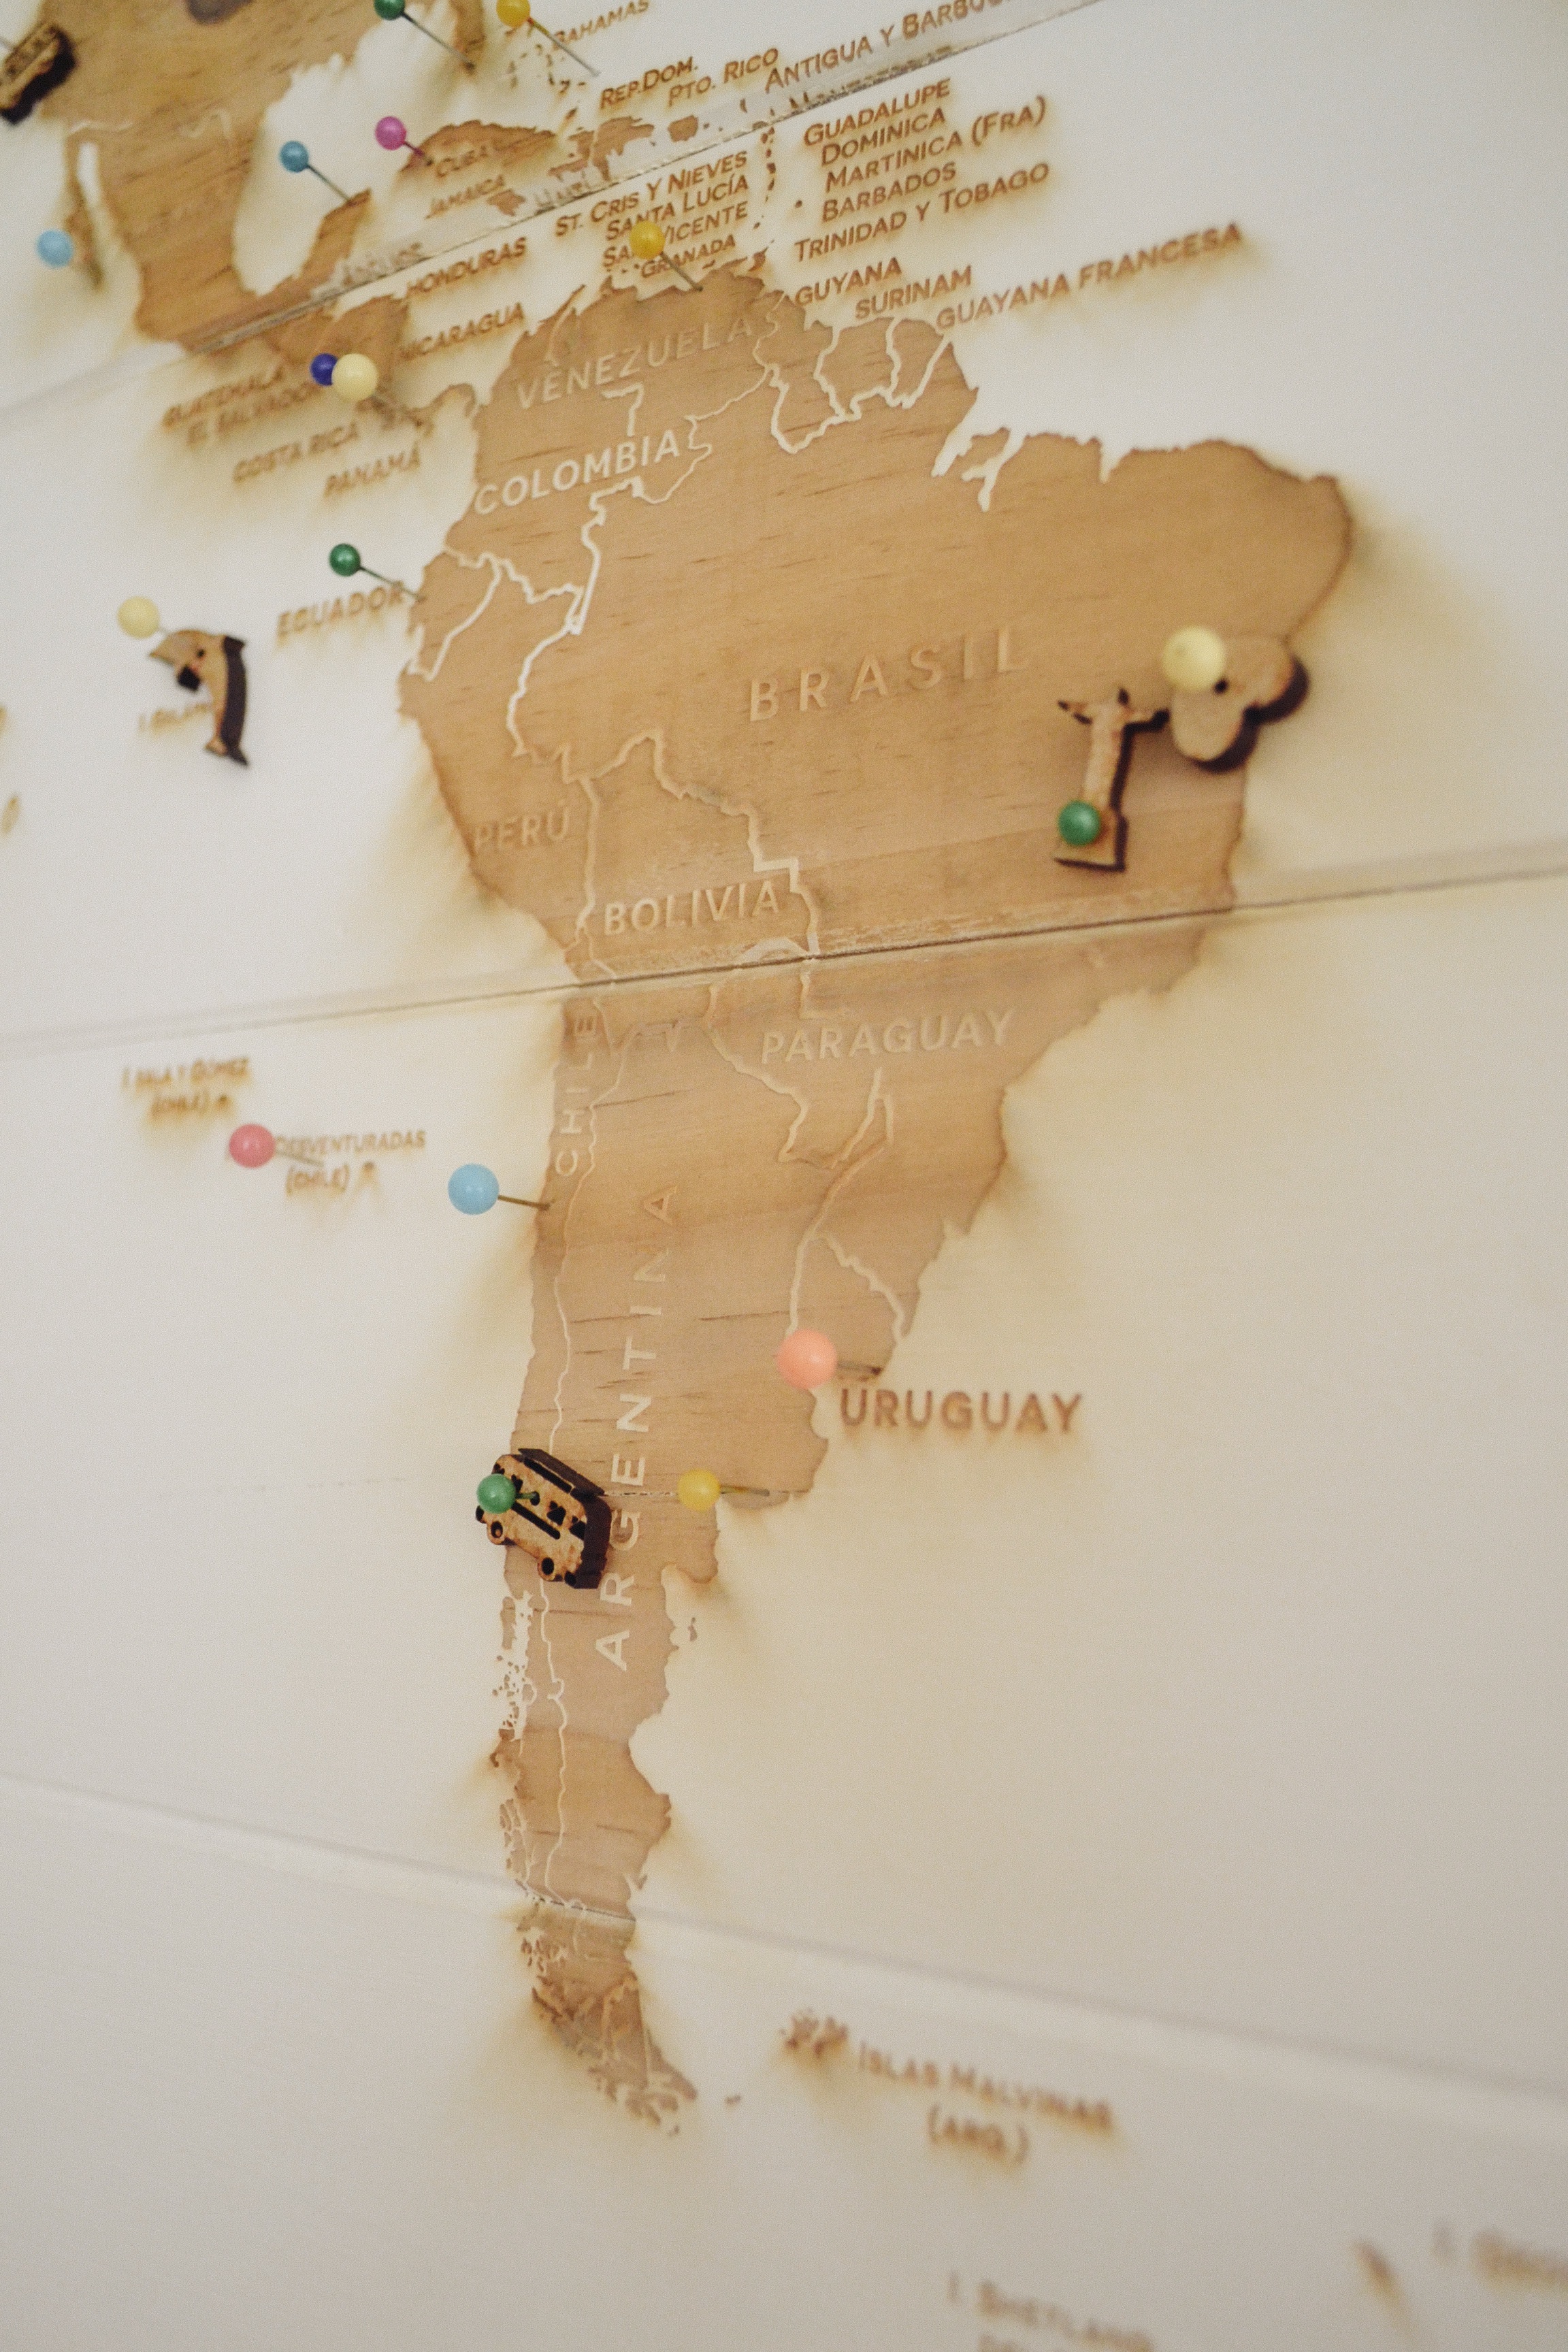
hand, art, sketch, drawing, illustration, skin